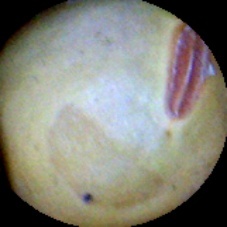
Label: Intact